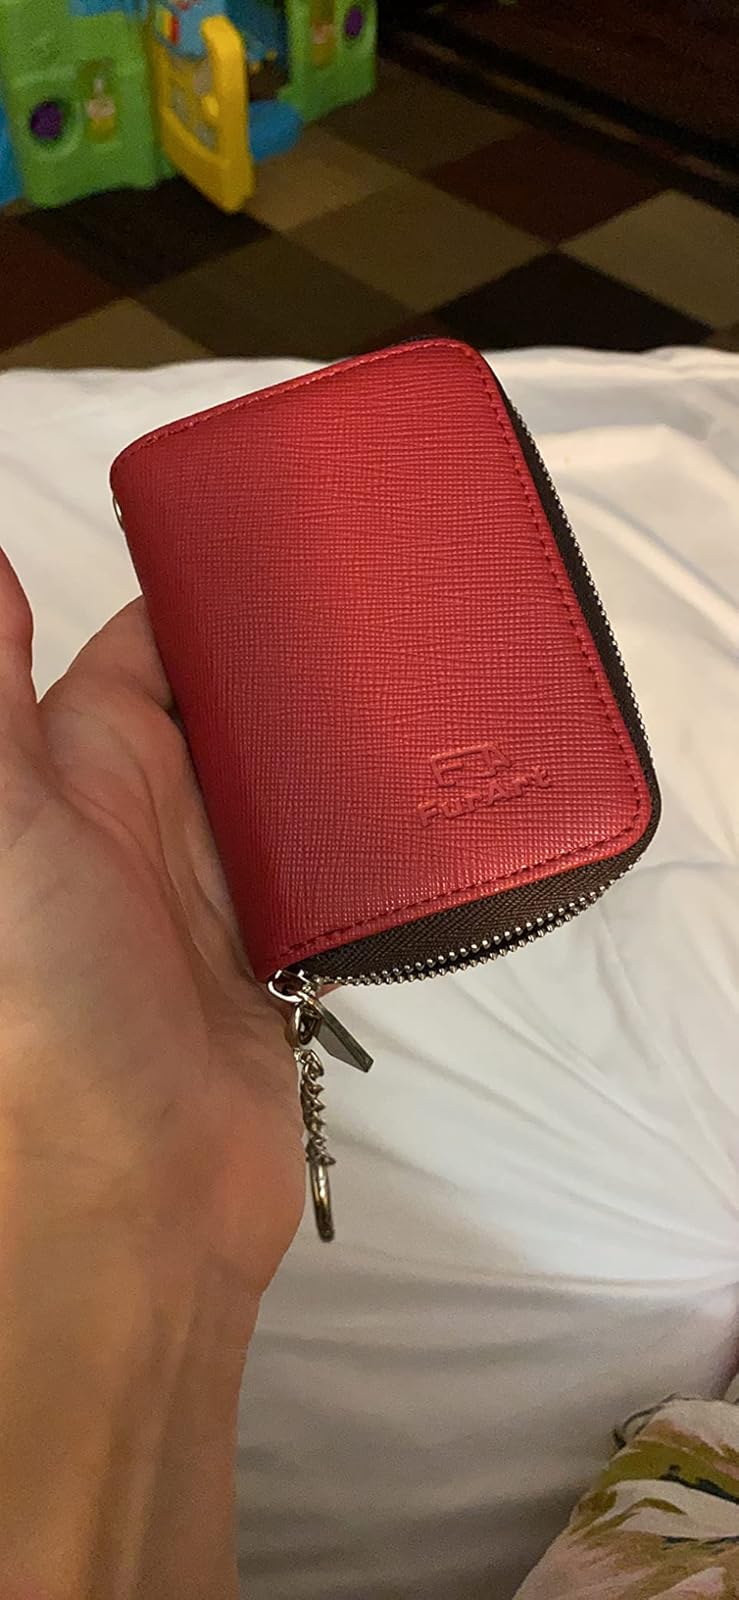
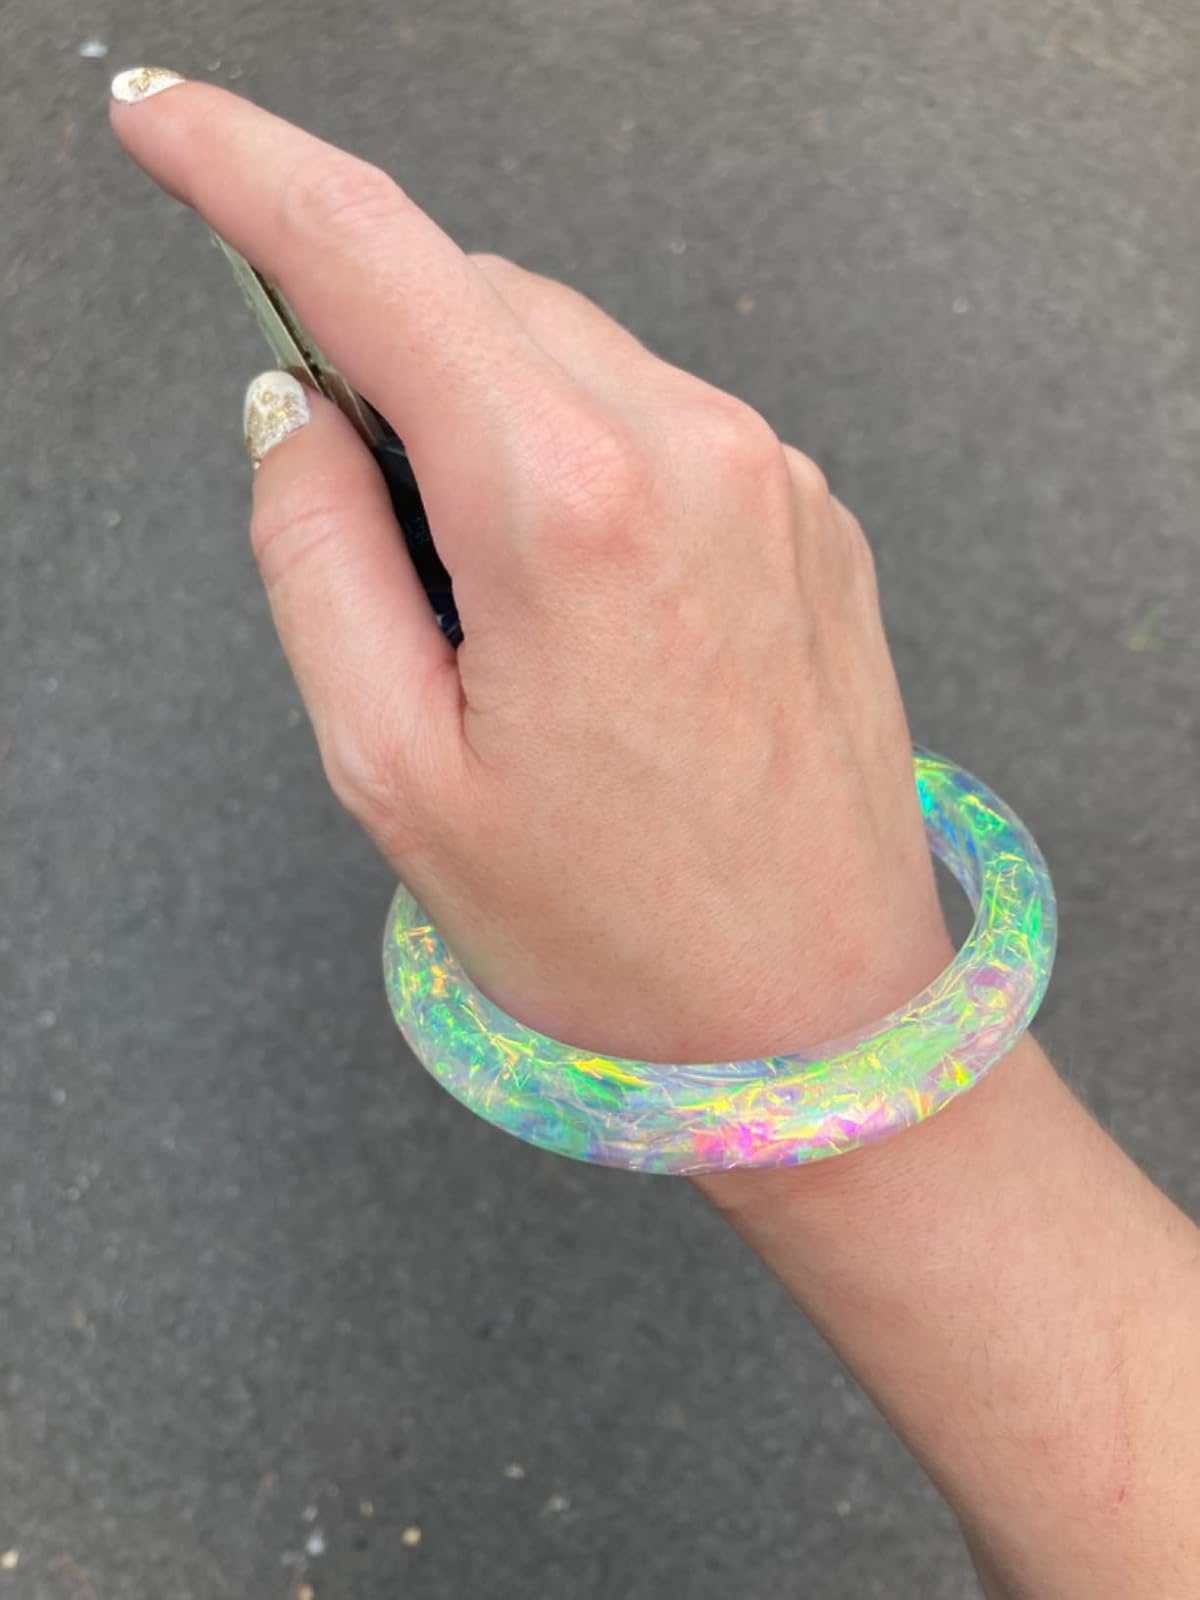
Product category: accessories_keychain
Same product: no